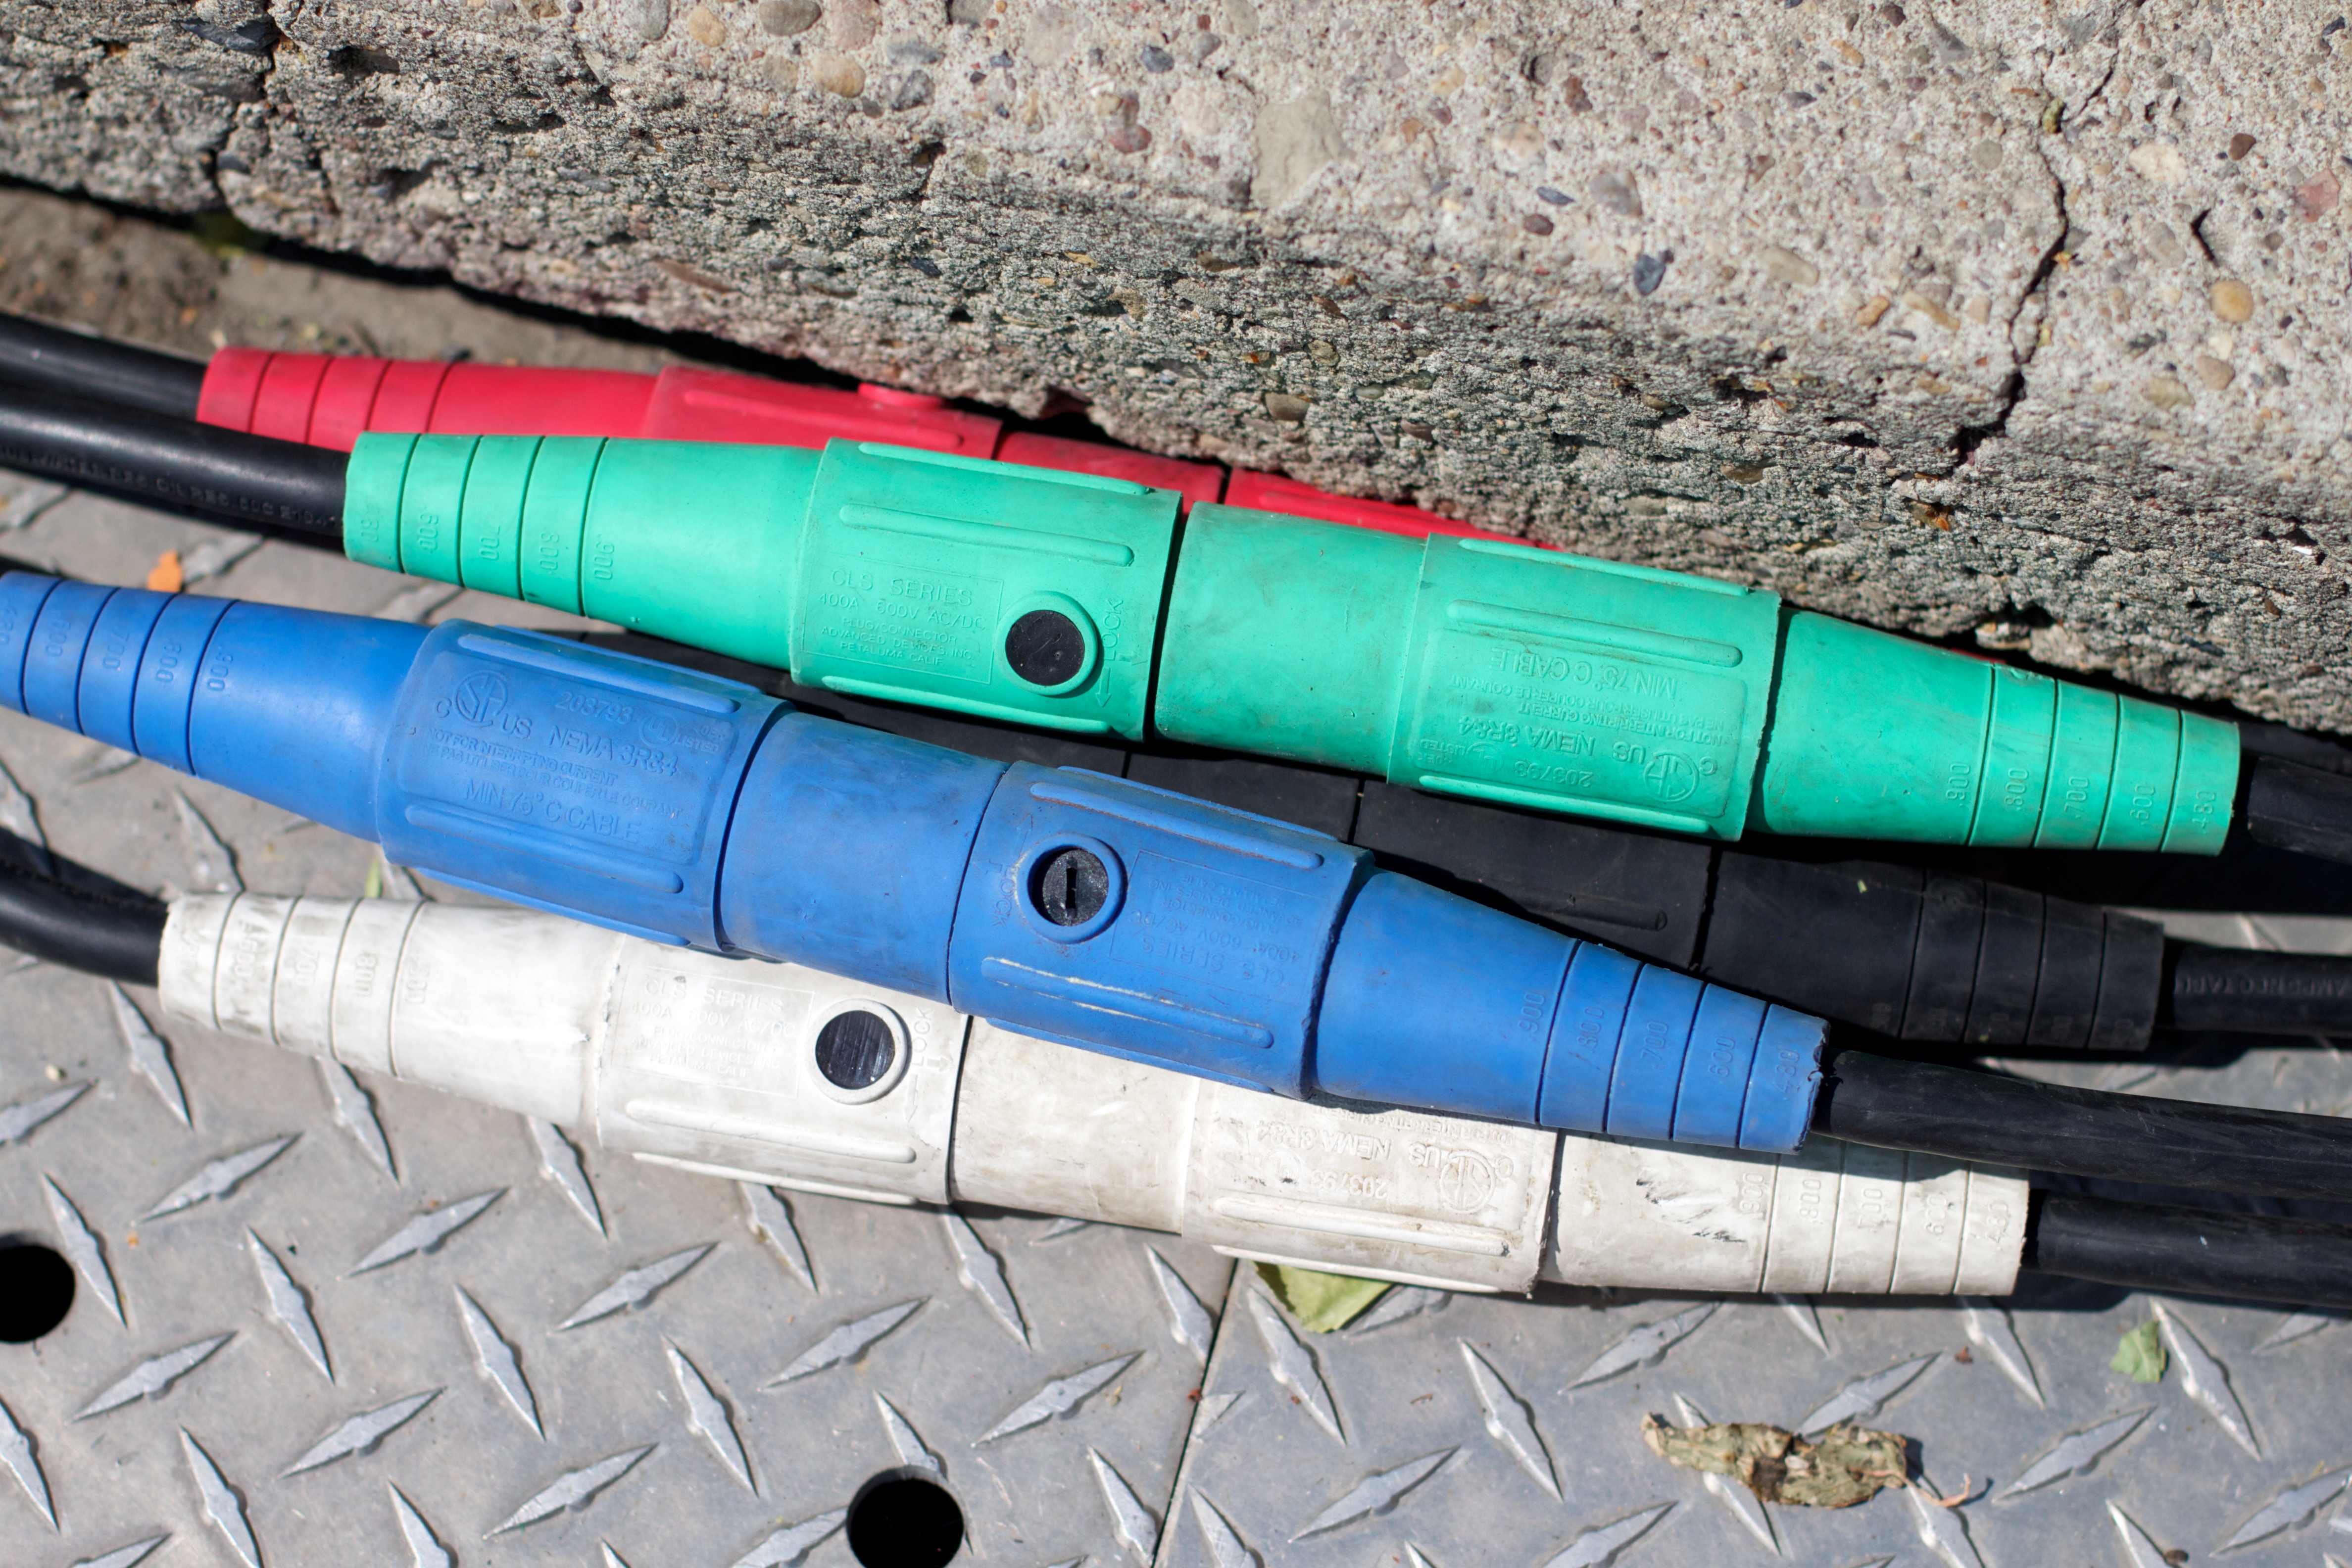
vehicle, odyssey, firearm